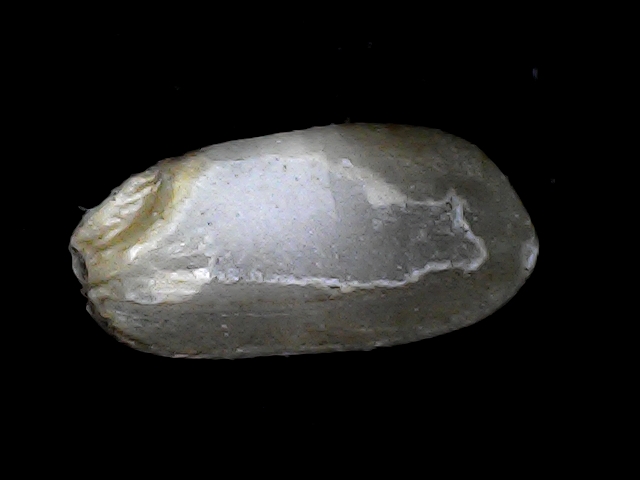
Rice variety: BD33